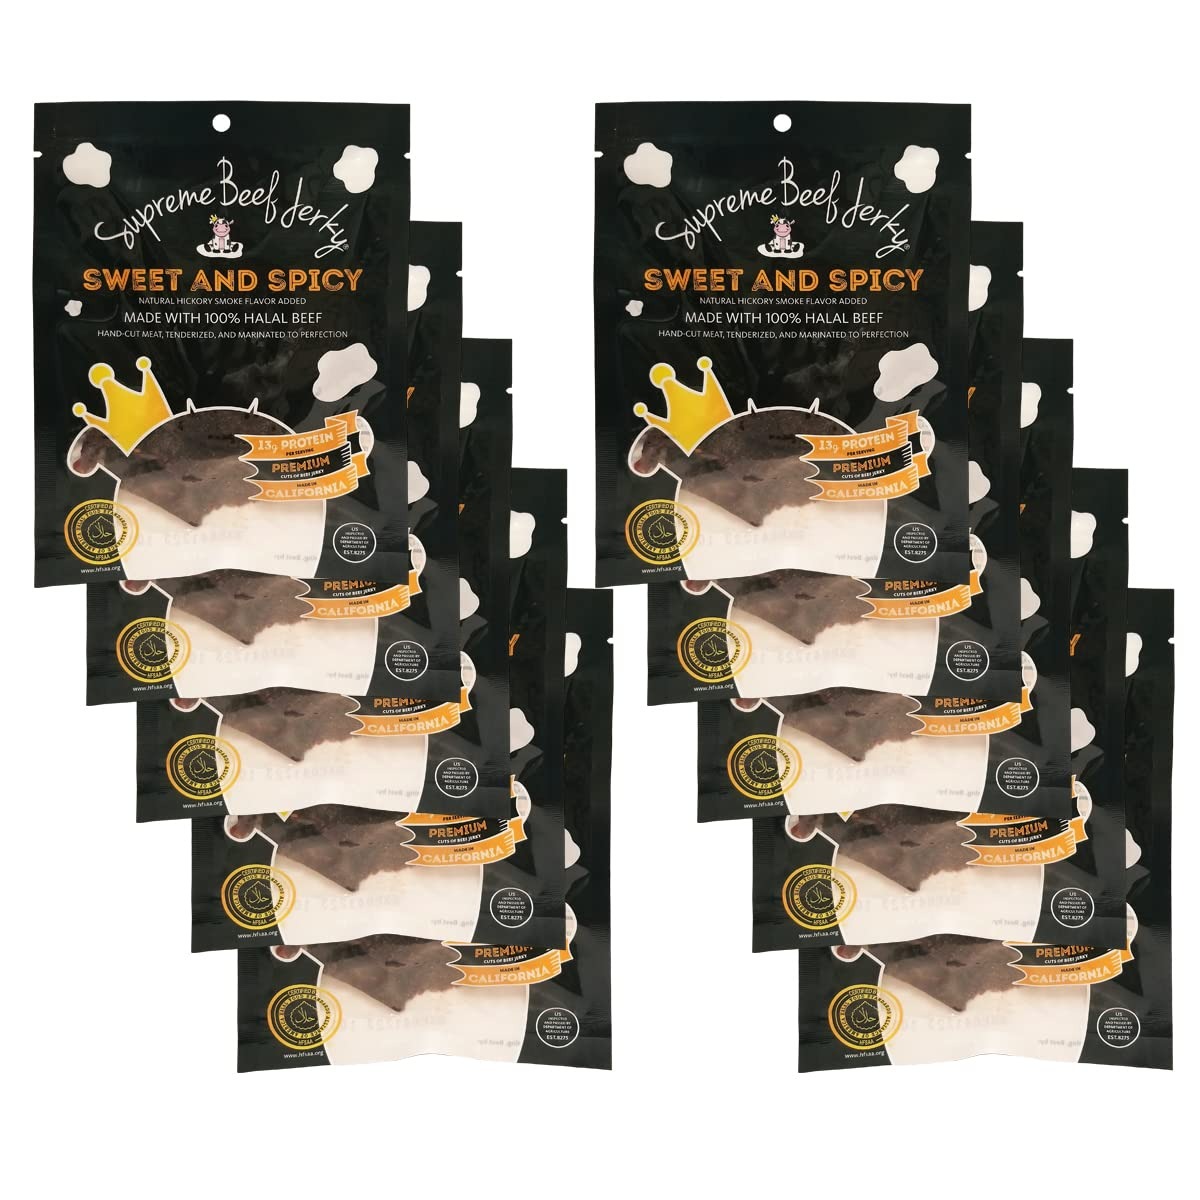
Item Name: Supreme Beef Jerky, Halal Beef Jerky, Zabiha Halal Certified Beef, Handcrafted Gourmet Meat Snacks, 2.5 oz Sweet and Spicy, 2.5 Ounce Bags, Pack of 10
Bullet Point 1: SHELF-READY, RETAIL-READY PACKAGING: 10 bags of 2.5 oz jerky are packaged in a retail-ready tray with header card to set directly on retail shelves and promote quickly to walk-in customers.
Bullet Point 2: HFSAA CERTIFIED: The jerky is made with humanely raised, source-verified Zabiha Halal beef. The beef is sourced from local cattle farms with management practices that maintain the highest quality in Halal standards.
Bullet Point 3: PREMIUM BEEF: Prime cuts of 100% USDA beef and real ingredients are selected to offer the perfect taste in every bite. Halal meat stays tender and fresh longer than animals raised on factory farms because no hormones are added, and livestock is hand slaughtered.
Bullet Point 4: BOLD FLAVORS: The unique tenderization process makes the meat soft, tender, and easy to chew. The meat is slowly marinated and cooked with natural hickory smoke flavor and a special blend of herbs and spices, so that every bite is packed with flavor.
Bullet Point 5: HANDCRAFTED ON-THE-GO MEAT SNACK: The beef jerky is made in small batches to keep it delicious and sliced into easy-to-eat strips. 2.5 ounces of premium jerky come packaged in each resealable bag for on-the-go busy schedules and easy storage. It also makes the perfect backpacking snack when traveling on road trips.
Bullet Point 6: GOOD SOURCE OF PROTIEN: The beef jerky is a good source of protein that will keep you full without weighing you down.
Product Description: Supreme Beef Jerky offers a retail-ready, 10-pack carton of gourmet Halal beef jerky made with bold Sweet and Spicy flavor. 10 bags of jerky are packaged in a retail-ready tray with header card to set directly on the retail shelf. 2.5 ounces of premium jerky come in each bag. The jerky is made with humanely raised, source-verified Zabiha Halal beef. The beef is sourced from cattle farms with management practices that maintain the highest quality in Halal standards. Prime cuts of 100% USDA meat are selected and marinated to perfection. All-natural ingredients are used to offer the perfect taste in every bite. Net weight 25 oz.
Value: 25.0
Unit: Ounce

Price: 89.9